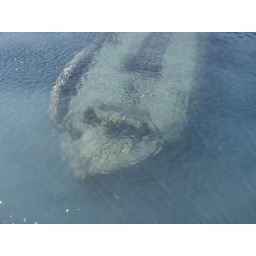
the bow of sunken ship in crystal clear waters at Big Tub Harbour, Tobemory Ontario.